Herkimer, New York

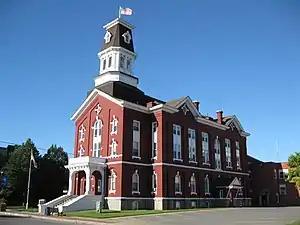
Herkimer County Courthouse

Herkimer was first settled "circa" 1722, in an area originally called "Stone Ridge", now the village of Herkimer. Early settlers were primarily German Palatines.